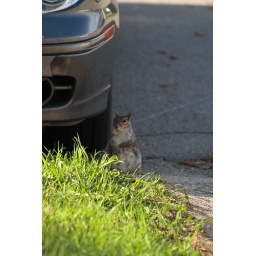
Rob took this photo for me when he saw this squirrel sitting by our car out the front of our house.